Samuel Bissinger

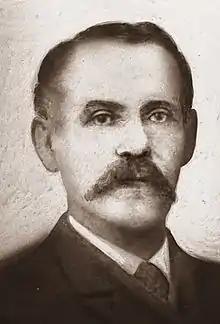
Samuel Bissinger (circa. 1875)

Sampson "Samuel" Bissinger (1825–1897) was a successful merchant, friend of President Andrew Johnson, and an uncle of newspaper publisher Adolph Simon Ochs. Bissinger is considered one of the leaders of early Jewish life in Tennessee.